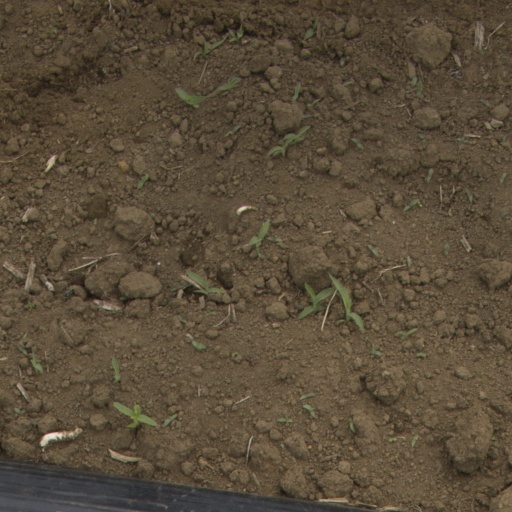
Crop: Jerusalem artichoke